Lane Stadium

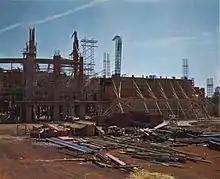
Lane Stadium under construction

In 1963, school administrator Stuart K. Cassell, namesake of Cassell Coliseum, proposed building a larger stadium to replace the 17,000-seat Miles Stadium, and construction began on April 1, 1964. It took a total of four years to complete construction, but its first game was played in 1965, when VT beat William & Mary At the time, only the west stands and center section of the east bleachers were completed; construction was completed summer of 1968, with an official cost of $3.5 million. It seated 35,050 and featured a press box for guests, writers, stats crew-members, scouts, and coaches. The playing field has a conventional north-south alignment with the press box along the west sideline.